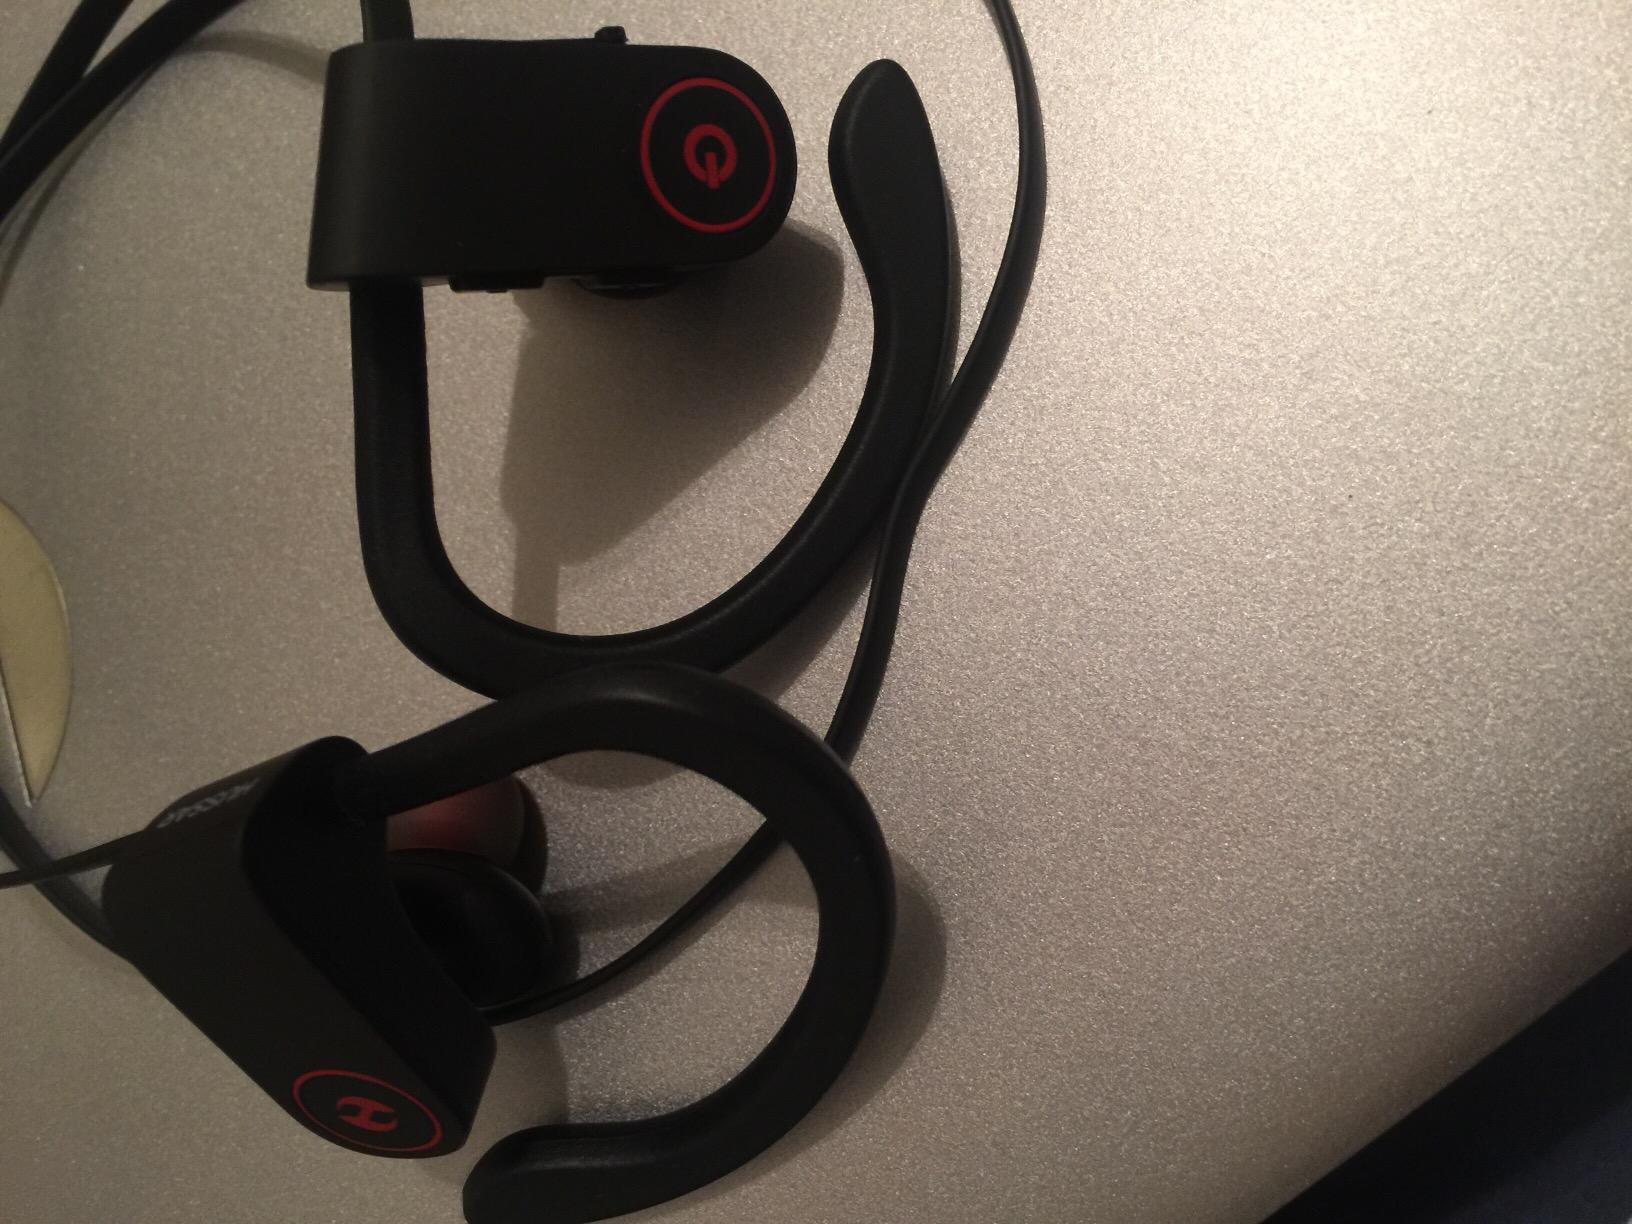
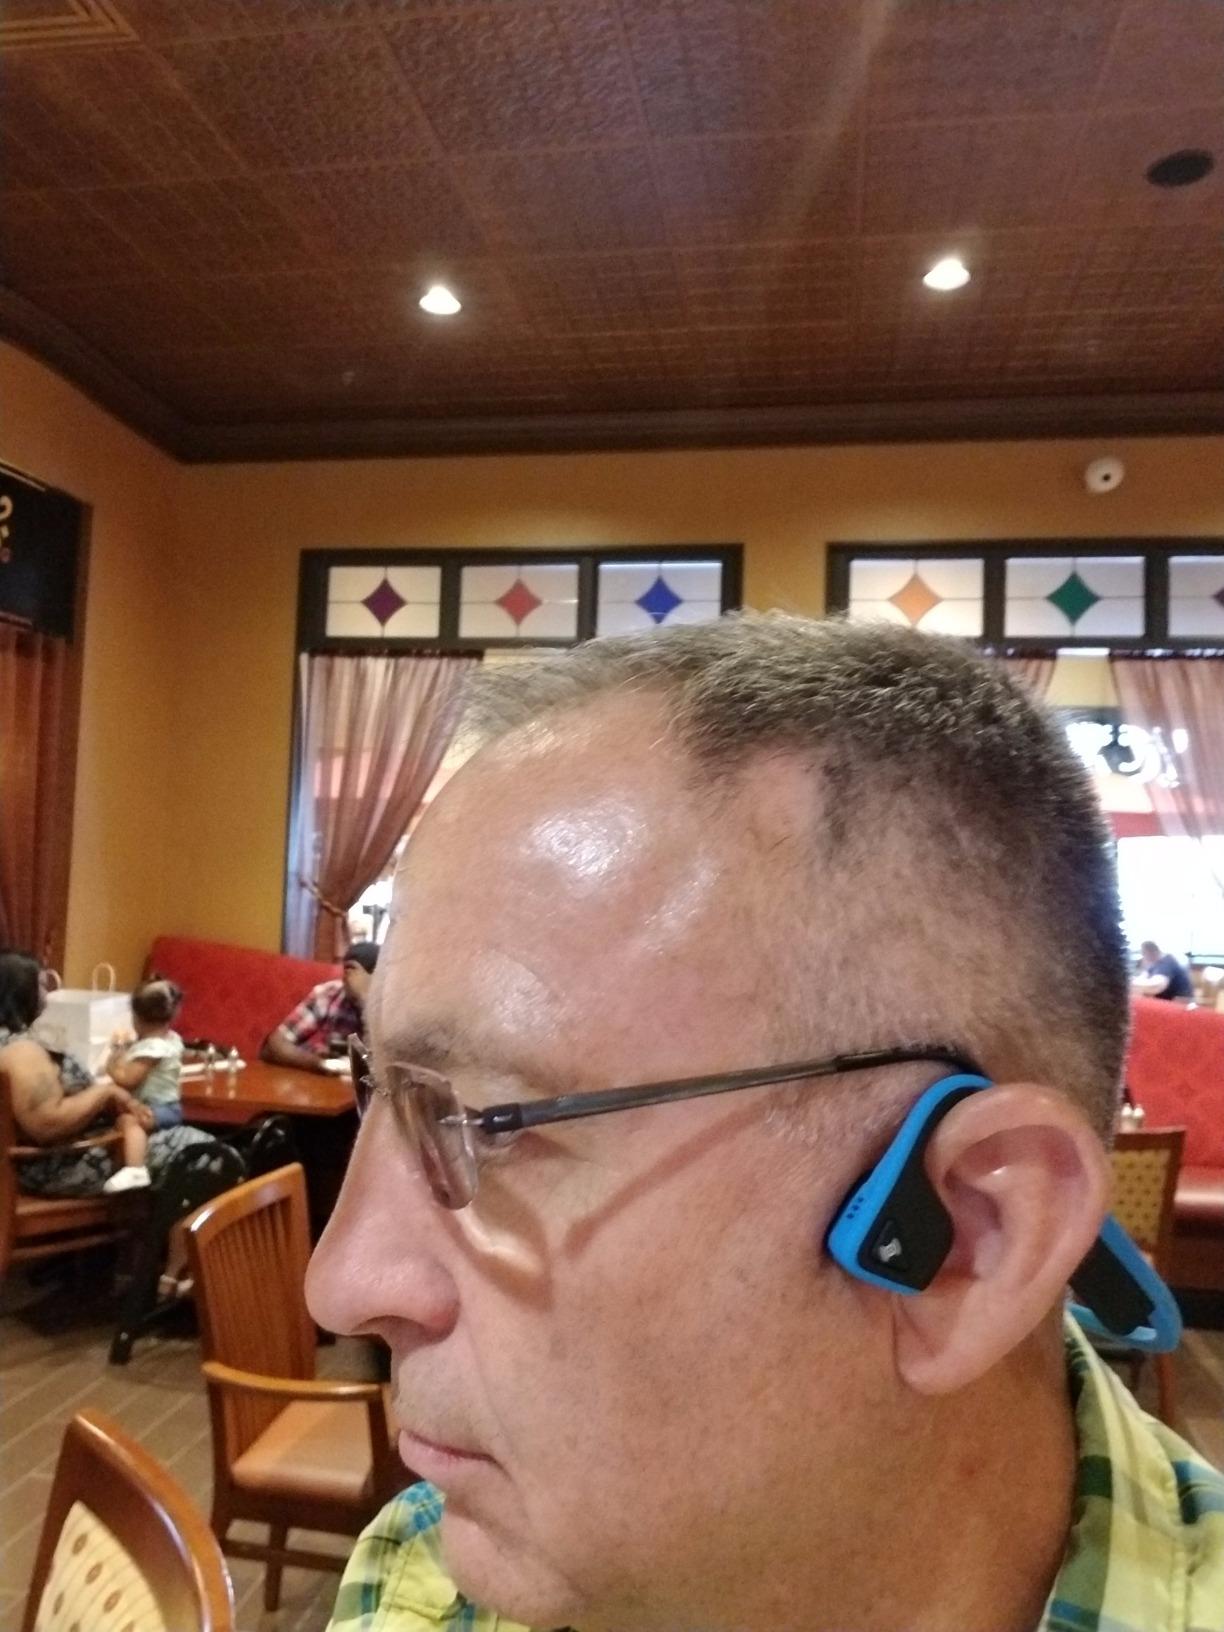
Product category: headphones
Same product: no